Michael Fritsch

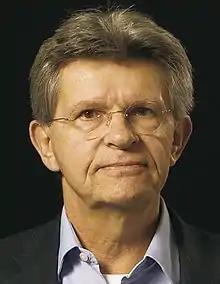
A photo of Michael Fritsch

Michael Fritsch is professor (emeritus) of Economics at the Friedrich Schiller University Jena, Germany. He is also an Associate Editor of the academic journal "Small Business Economics".